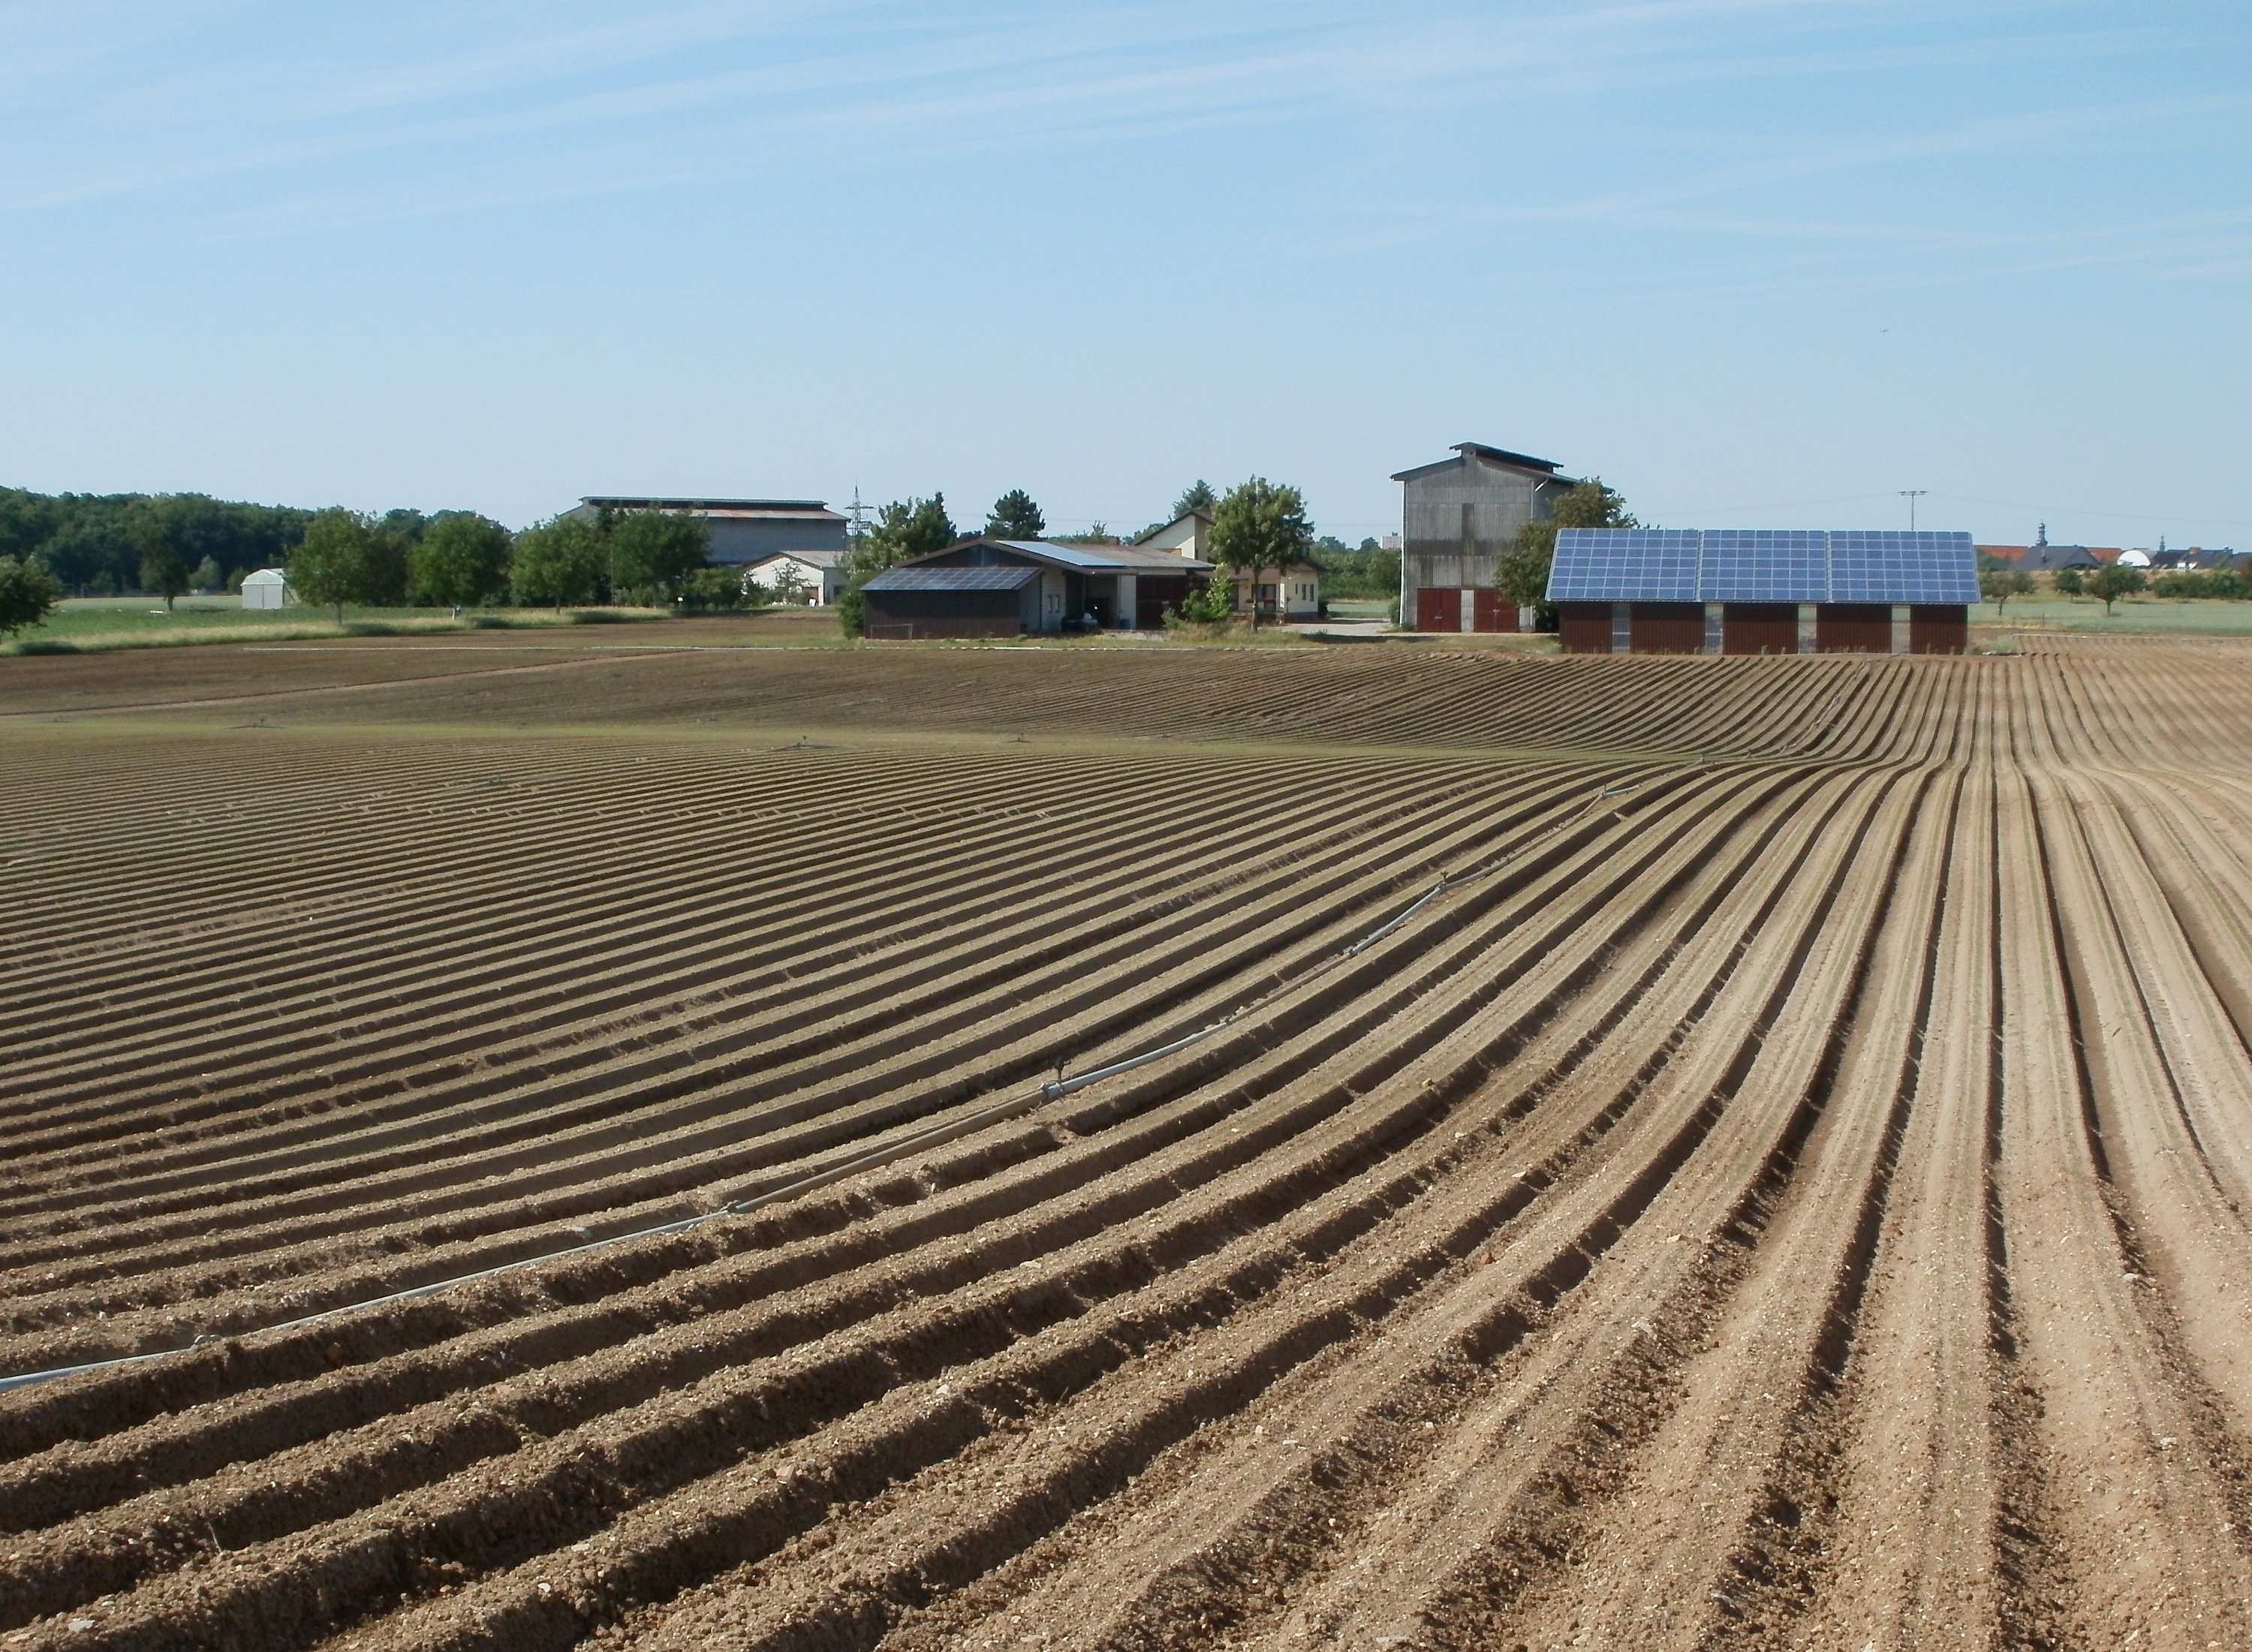
nature, grass, sand, sky, field, farm, countryside, sunlight, roof, environment, rural, line, farming, crop, grow, soil, agriculture, plain, farmland, agricultural, cool image, fields, growing, i, organic, tobacco, cultivated, oftersheim, grass family, ecoregion